Aalkistensee

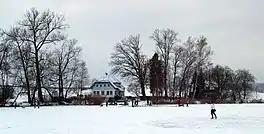

Aalkistensee is a lake in Kraichgau, Baden-Württemberg, Germany. At an elevation of ca 250 m, its surface area is 0.136 km.